Alexander Riemann

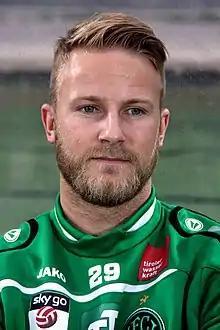
Riemann with Wacker Innsbruck in 2015

Alexander Riemann (born 12 April 1992) is a German former professional footballer who played as a forward. He is the younger brother of football goalkeeper Manuel Riemann.